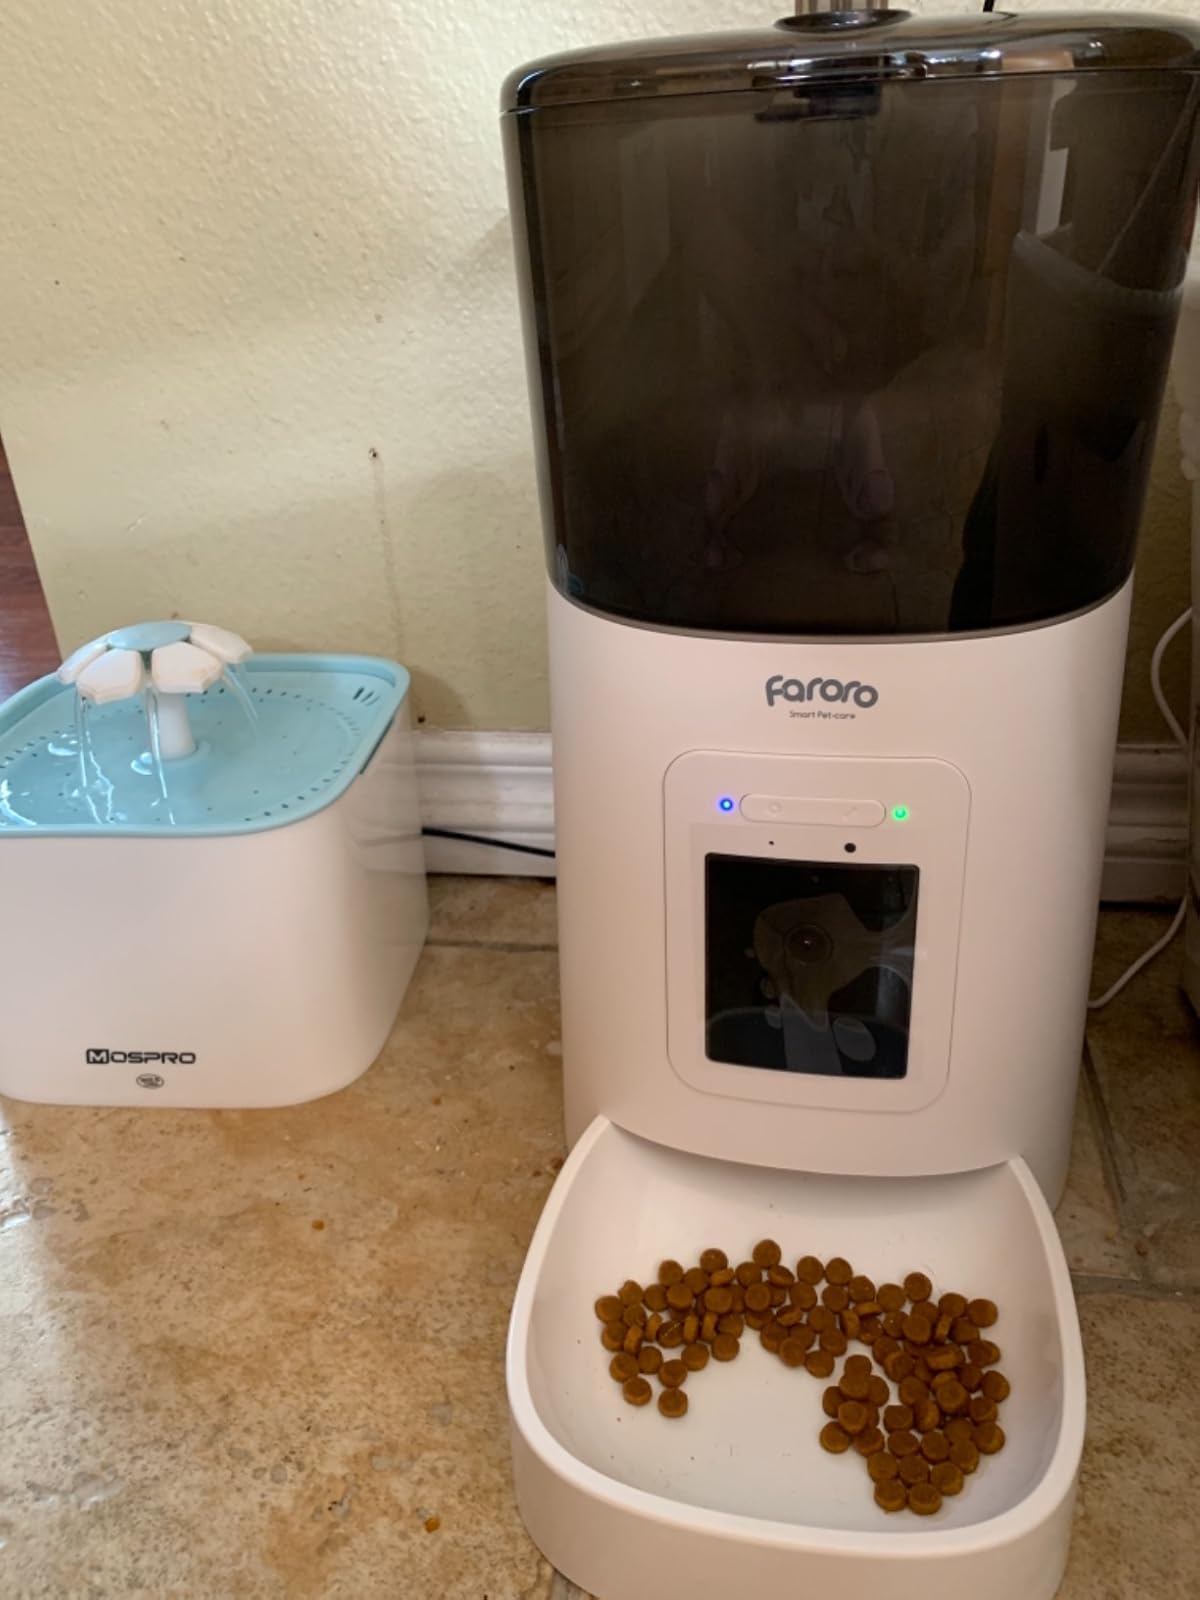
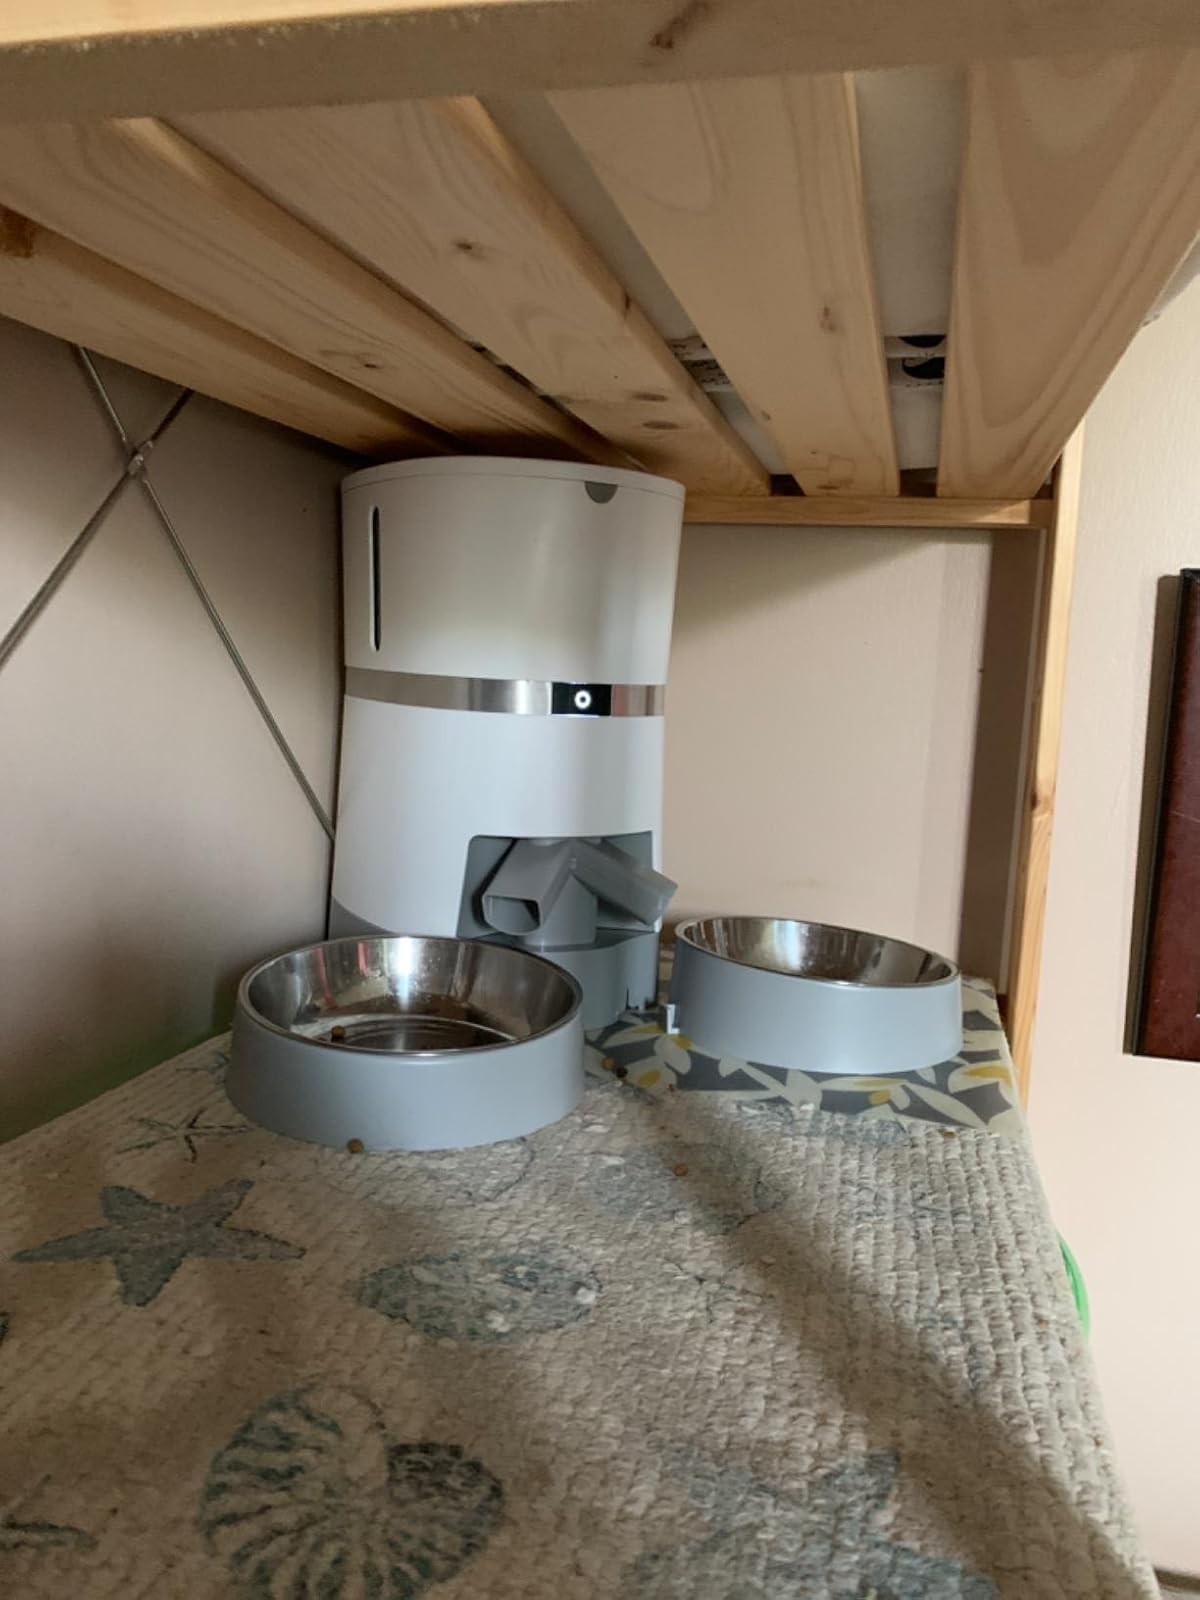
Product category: items_feeder
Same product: no